Scott Haze

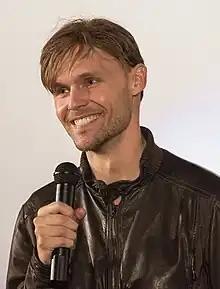
Haze at the New York Film Critics Series première of "Child of God", July 2014

Scott Haze (born 1980/1981) is an American actor. He is known for his role in the 2013 film "Child of God", as well as "Thank You for Your Service" (2017), the 2021 western "Old Henry", and others. He also directed "Mully" (2015), a documentary on the African humanitarian Charles Mully.